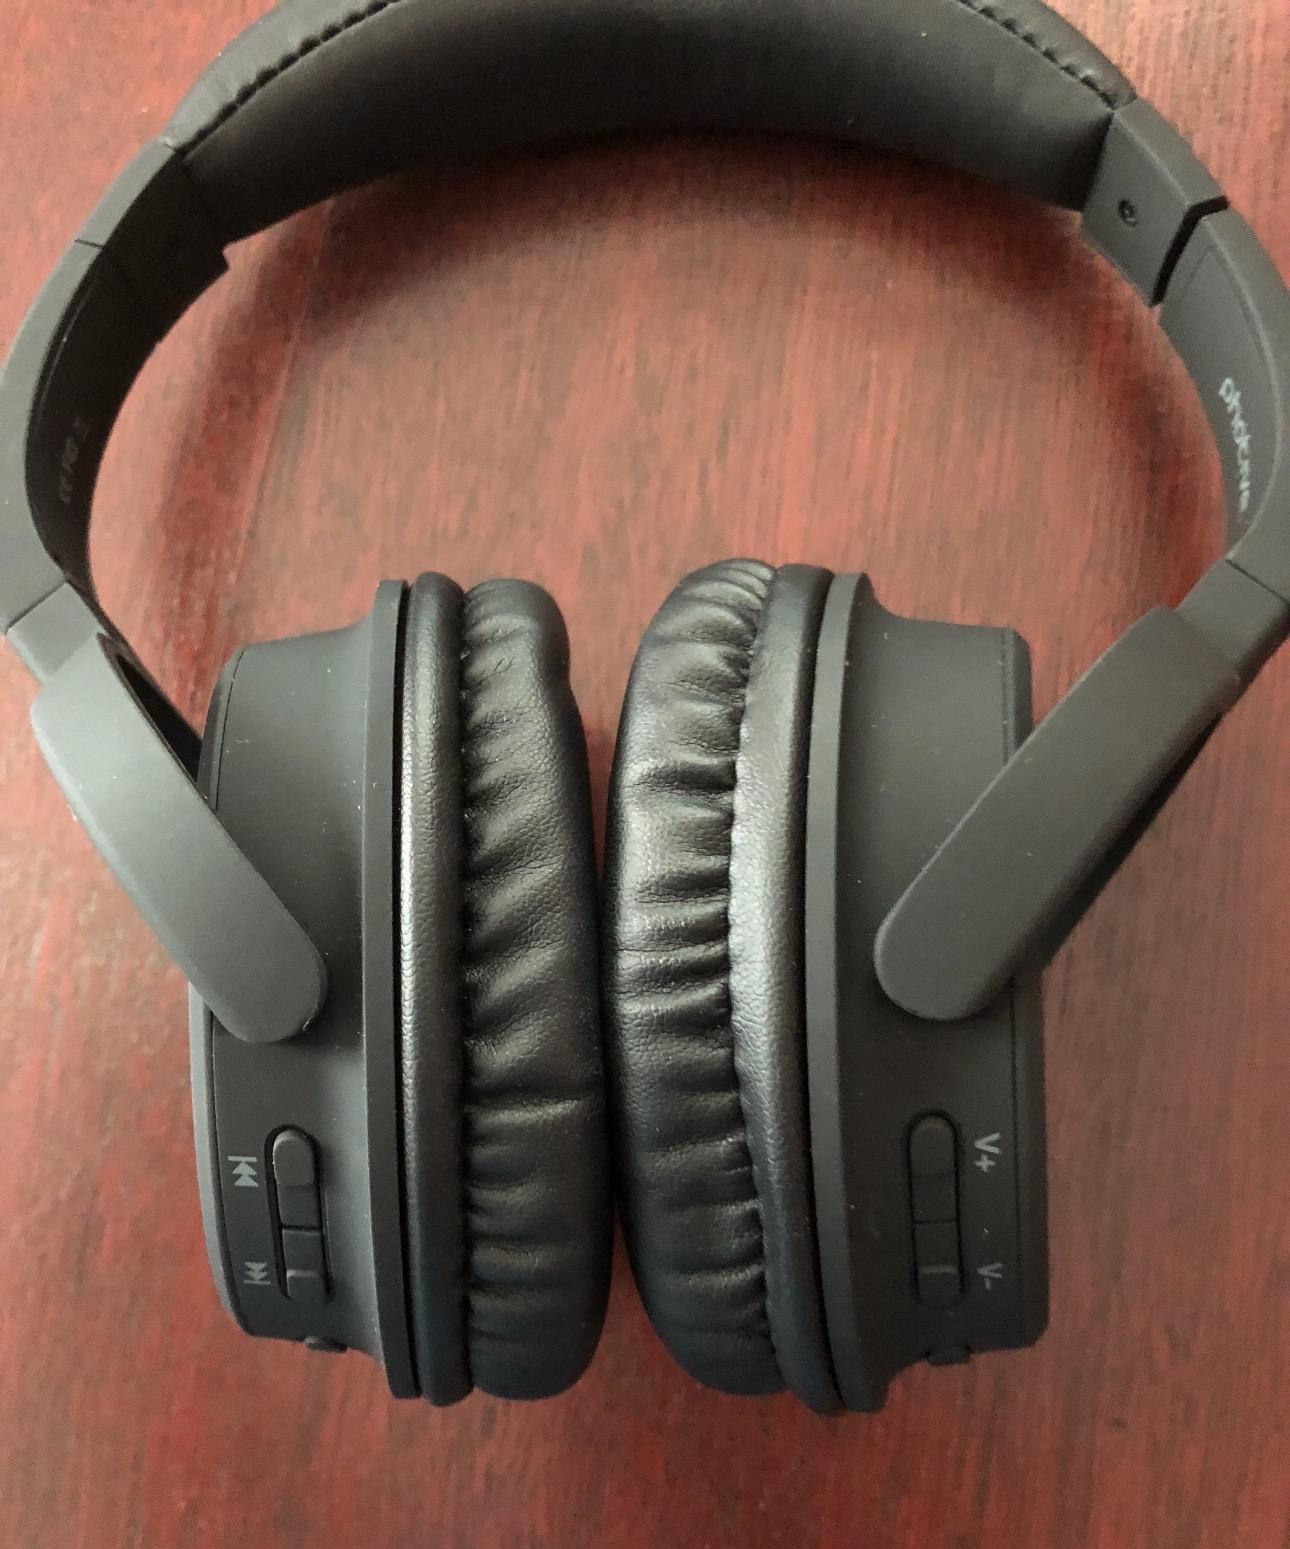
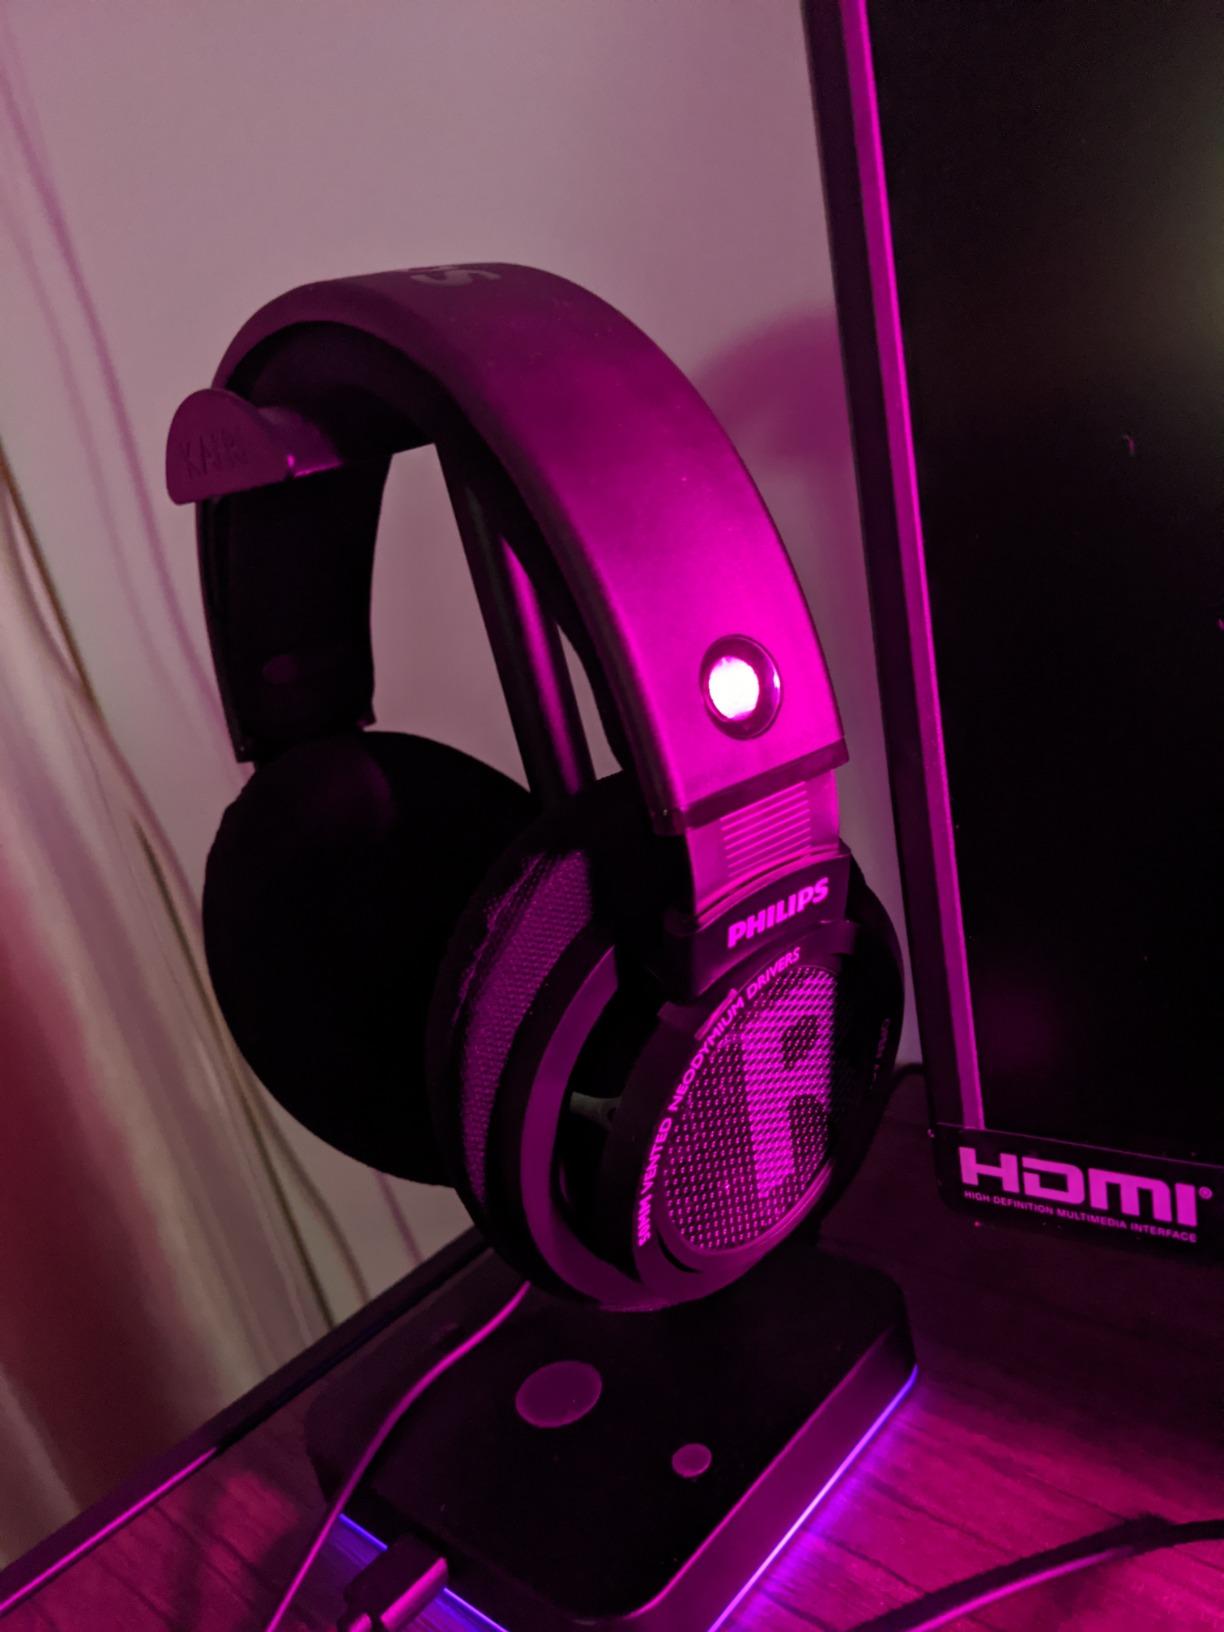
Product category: headphones
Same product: no